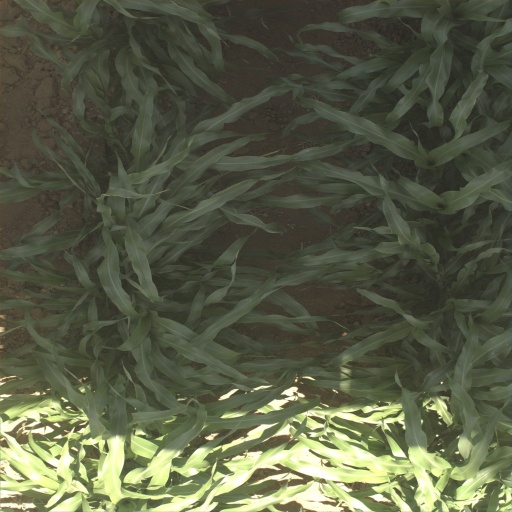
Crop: sorghum